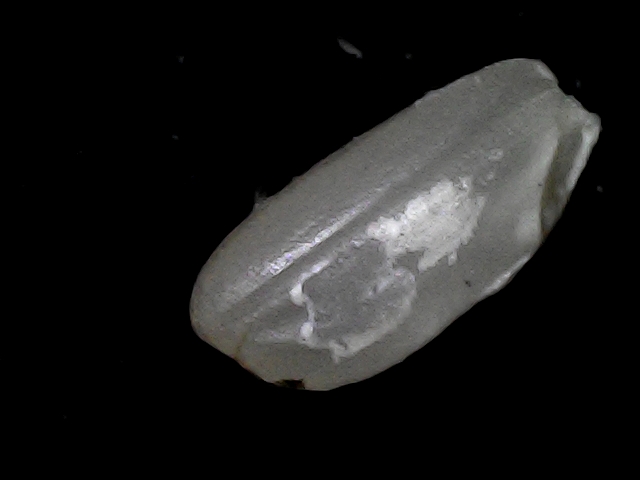
Rice variety: BD33